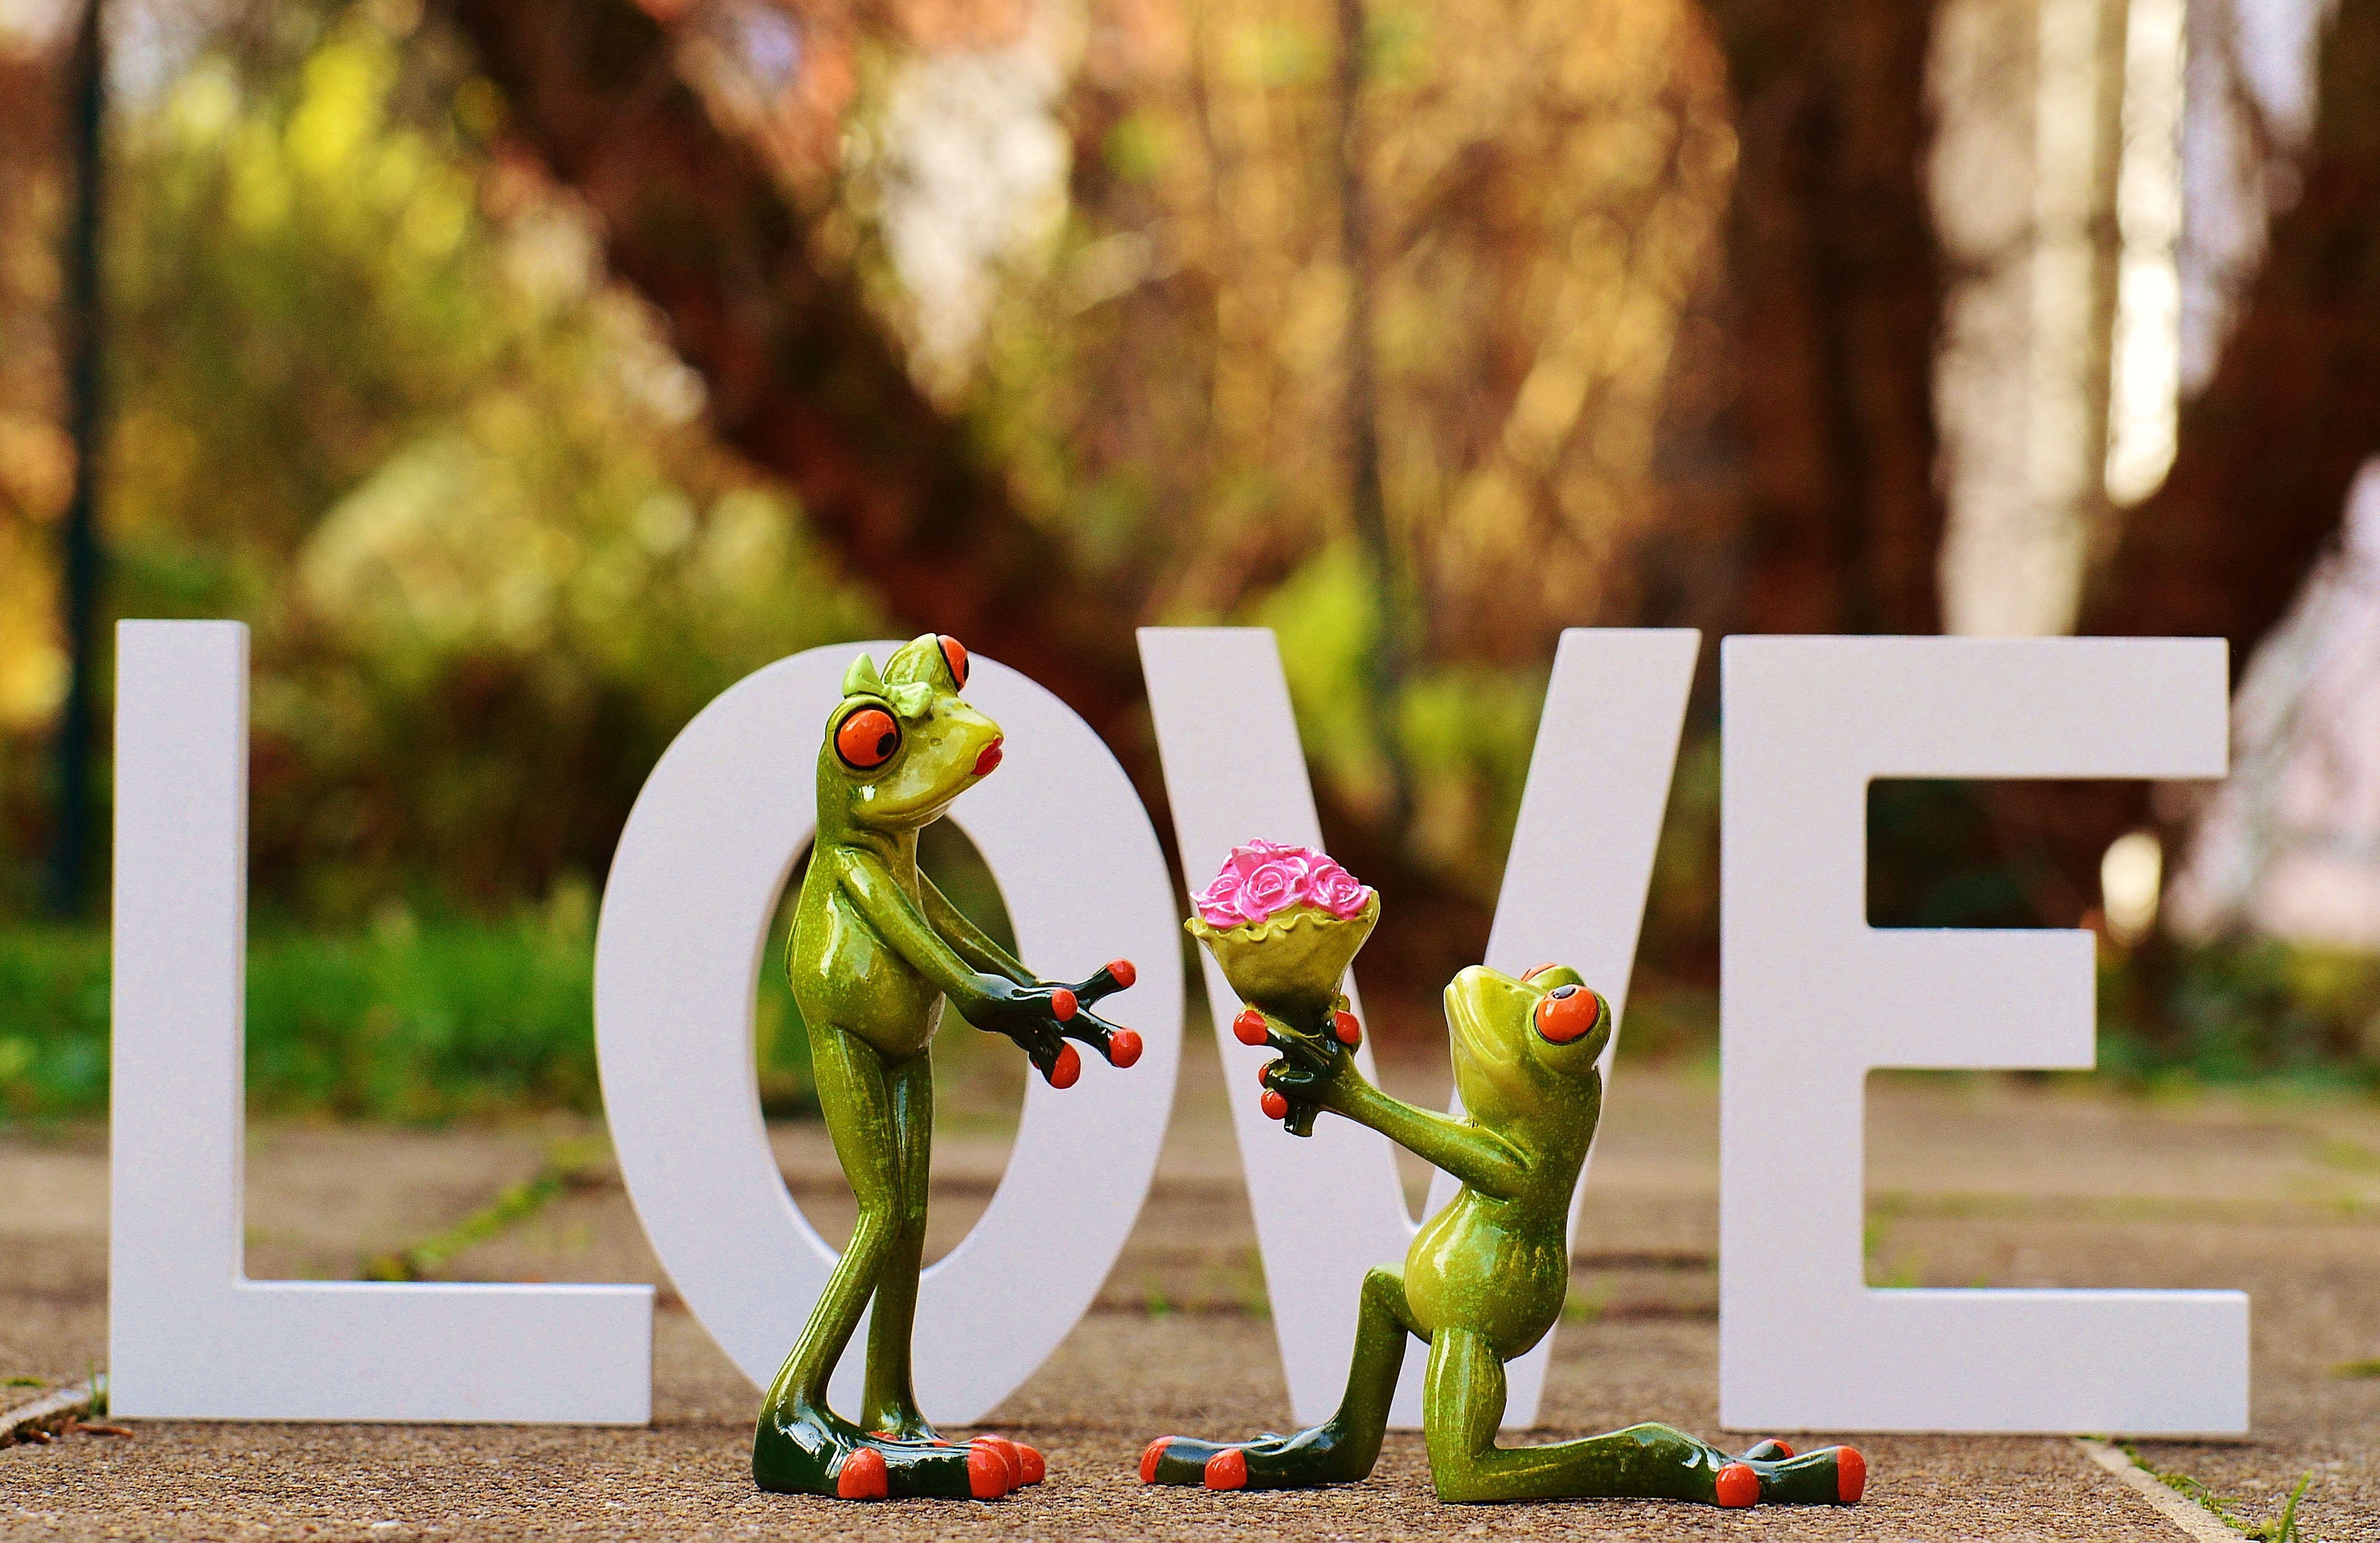
sweet, flower, cute, love, gift, spring, green, color, autumn, frog, flowers, roses, art, affection, funny, knee, greeting, valentine's day, forgive, marriage proposal, excuse me, i beg your pardon